Neo-Nazism

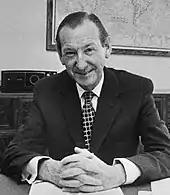
The 1980s dispute between Austrian president Kurt Waldheim and the World Jewish Congress caused an international incident.

The Russian developments excited German neo-Nazism who dreamed of a Berlin–Moscow alliance against the supposedly "decadent" Atlanticist forces; a dream which had been thematic since the days of Remer. Zündel visited Russia and met with ex-KGB general Aleksandr Stergilov and other Russian National Unity members. Despite these initial aspirations, international neo-Nazism and its close affiliates in ultra-nationalism would be split over the Bosnian War between 1992 and 1995, as part of the breakup of Yugoslavia. The split would largely be along ethnic and sectarian lines. The Germans and the French would largely back the Western Catholic Croats (Lauck's NSDAP/AO explicitly called for volunteers, which Kühnen's Free German Workers' Party answered and the French formed the "Groupe Jacques Doriot"), while the Russians and the Greeks would back the Orthodox Serbs (including Russians from Barkashov's Russian National Unity, Eduard Limonov's National Bolshevik Front and Golden Dawn members joined the Greek Volunteer Guard). Indeed, the revival of National Bolshevism was able to steal some of the thunder from overt Russian neo-Nazism, as ultra-nationalism was wedded with veneration of Joseph Stalin in place of Adolf Hitler, while still also flirting with Nazi aesthetics.